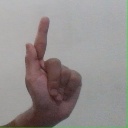
अक्षर: ळ